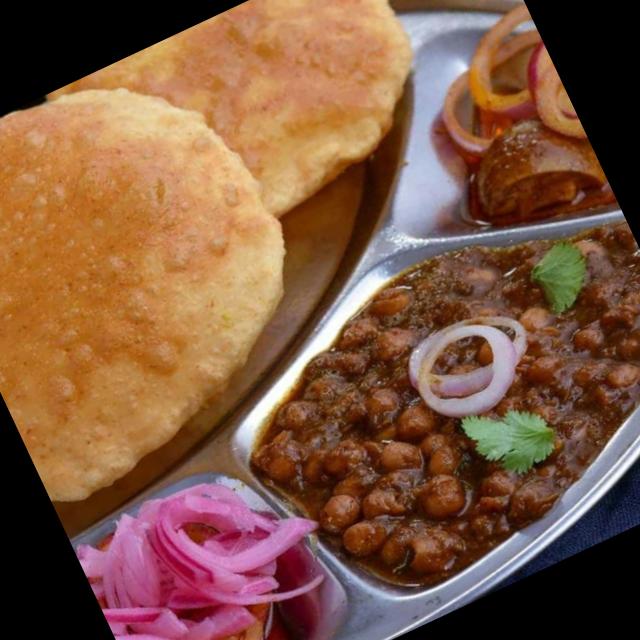
Dish: chole_bhature